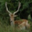
Label: deer